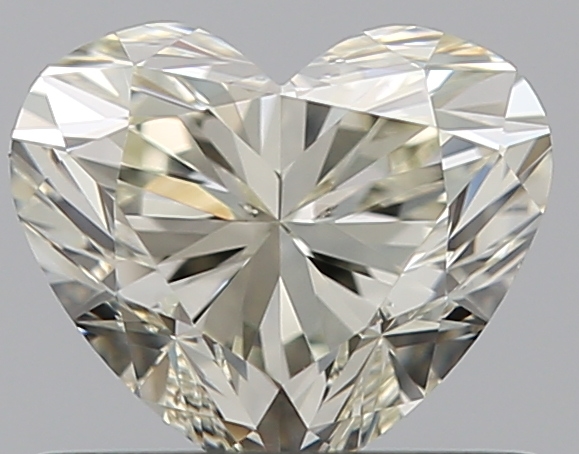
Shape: heart
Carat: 0.7
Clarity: SI1
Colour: M
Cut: EX
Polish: EX
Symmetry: EX
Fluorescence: N
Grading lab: GIA
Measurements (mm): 5.23 x 6.08 x 3.69